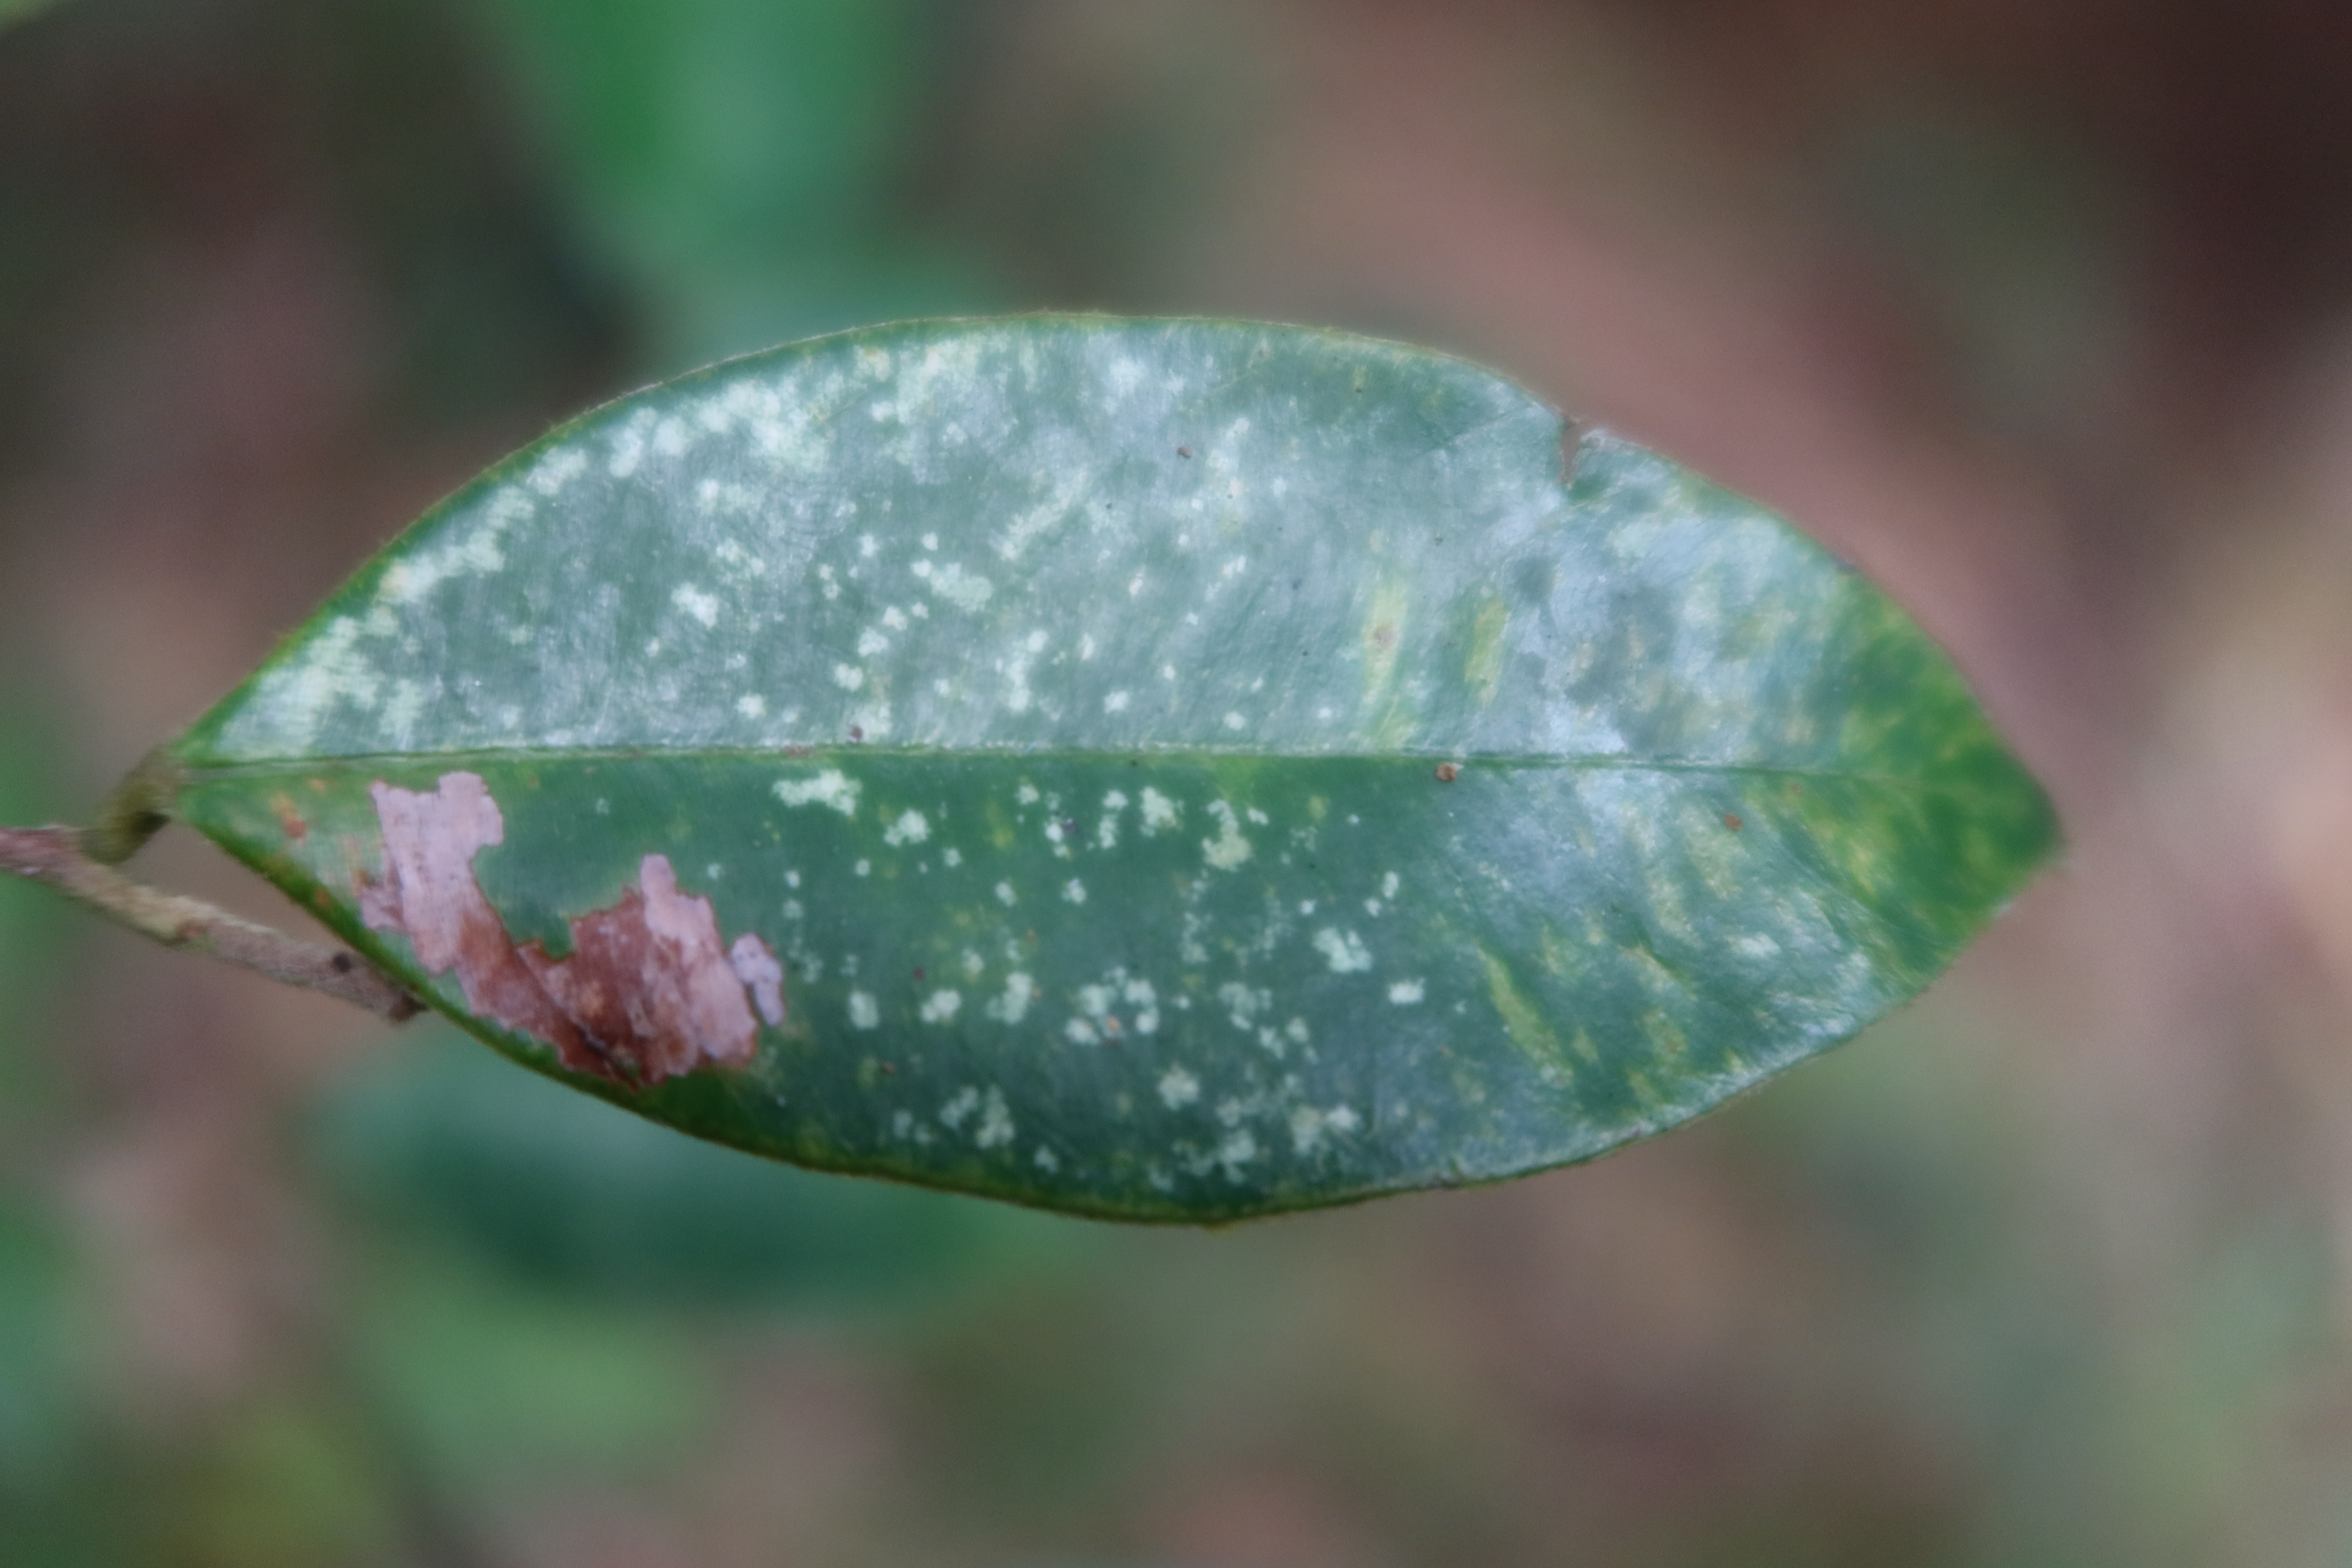
Label: Anthracnose